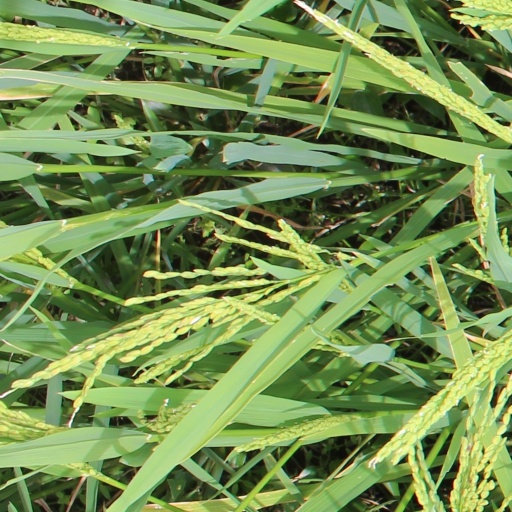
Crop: rice